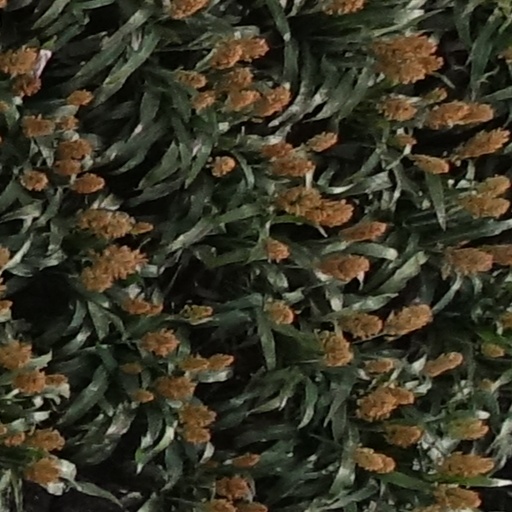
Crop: sorghum